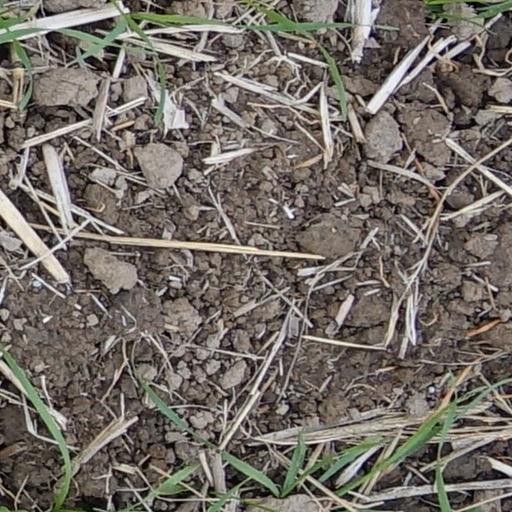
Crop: wheat